Marussia MR01

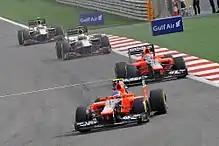
Charles Pic and teammate Timo Glock leading the HRTs during the Bahrain Grand Prix

Initially, the was under intense criticism regarding whether it should go ahead or be cancelled once again. Qualifying was a first for the MR01 in two ways: Glock only managed 23rd, his worst performance for the season, and Pic out-qualified his teammate for the first time, in 21st. In the race Pic retired on lap 24 with engine issues, leaving Glock to bring the team home. He finished two laps down in 19th, behind the Caterhams and Jenson Button, but ahead of both HRTs and both Williams cars of Pastor Maldonado and Bruno Senna.